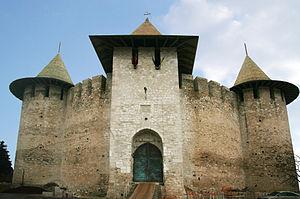
La Forteresse de Soroca est un ouvrage défensif du Bas Moyen Age situé au bord du fleuve Nistre dans la cité de Soroca, en Moldavie.
La culture de la Moldavie, pays enclavé d'Europe du Sud-Est, désigne d'abord les pratiques culturelles observables de ses habitants. Dans l'État de la République de Moldavie, se croisent, entre autres, la culture latine de Moldavie et la culture slave en Moldavie. Pour la culture de la Moldavie roumaine, voir l'article Culture de la Roumanie.